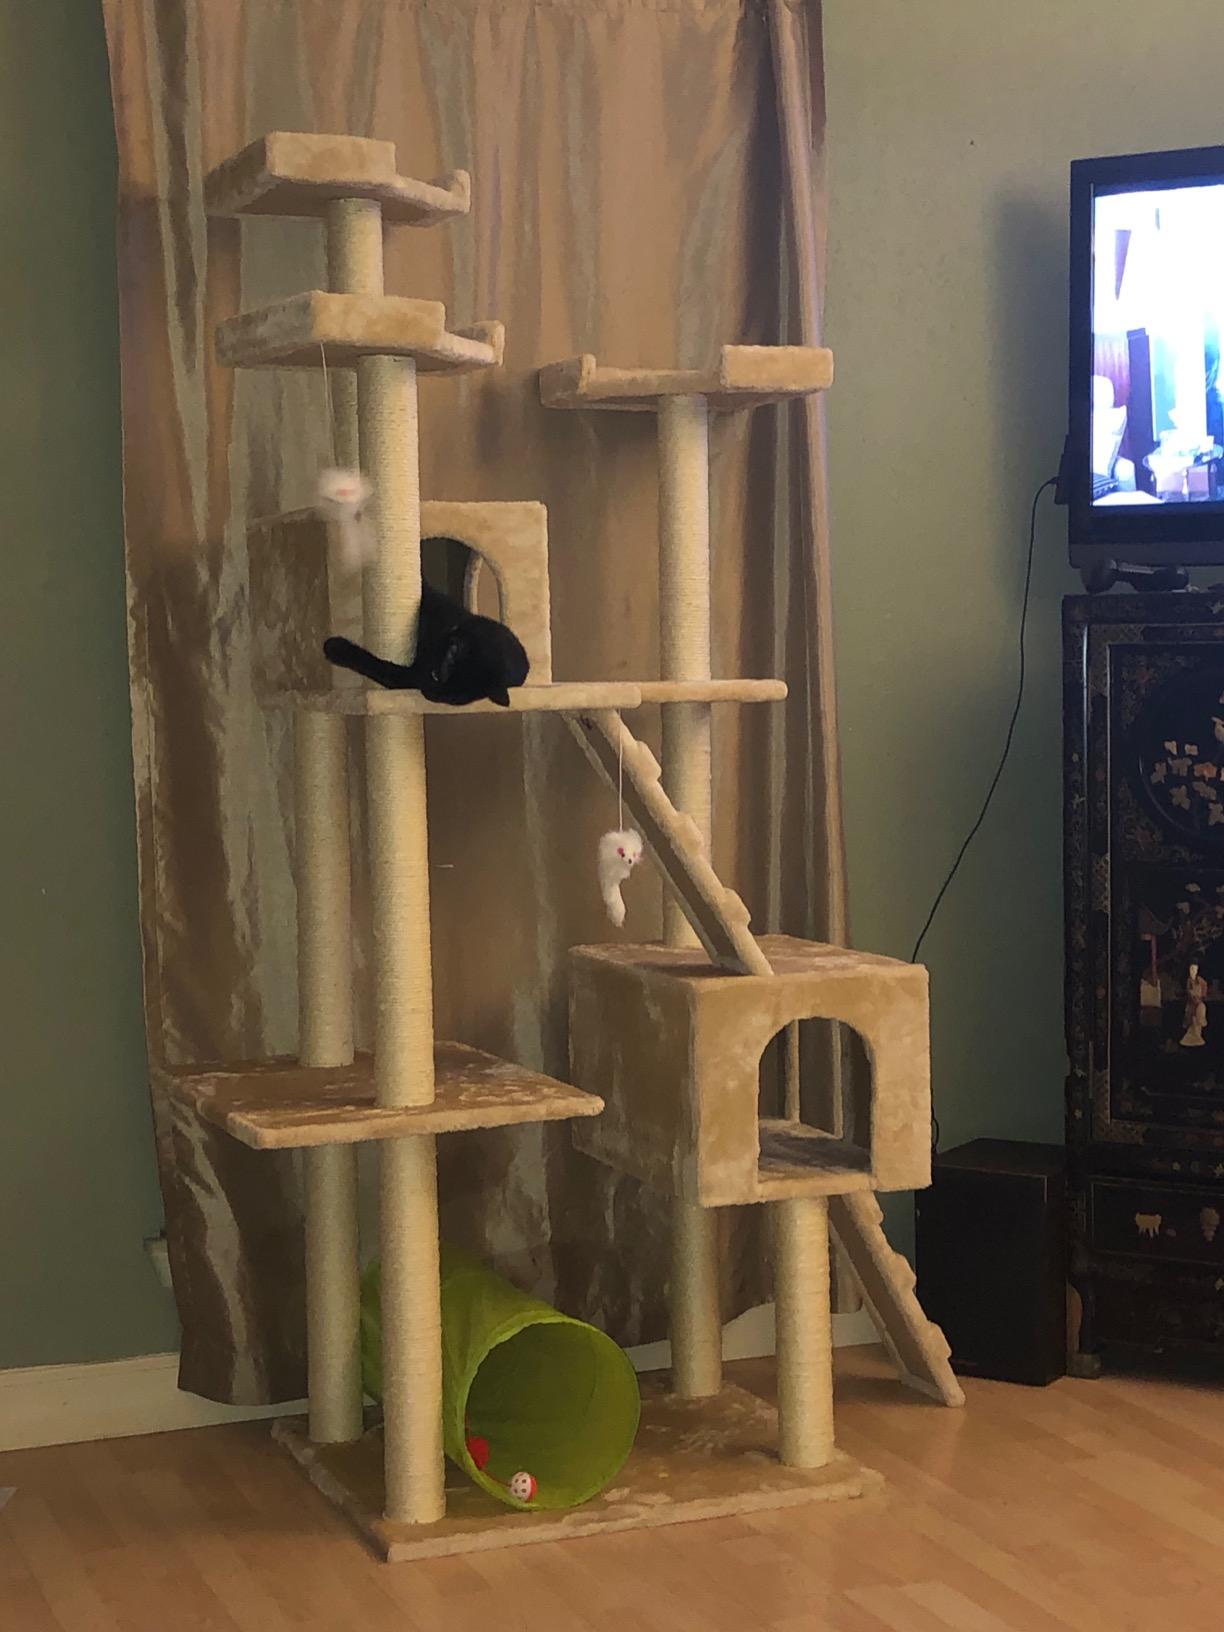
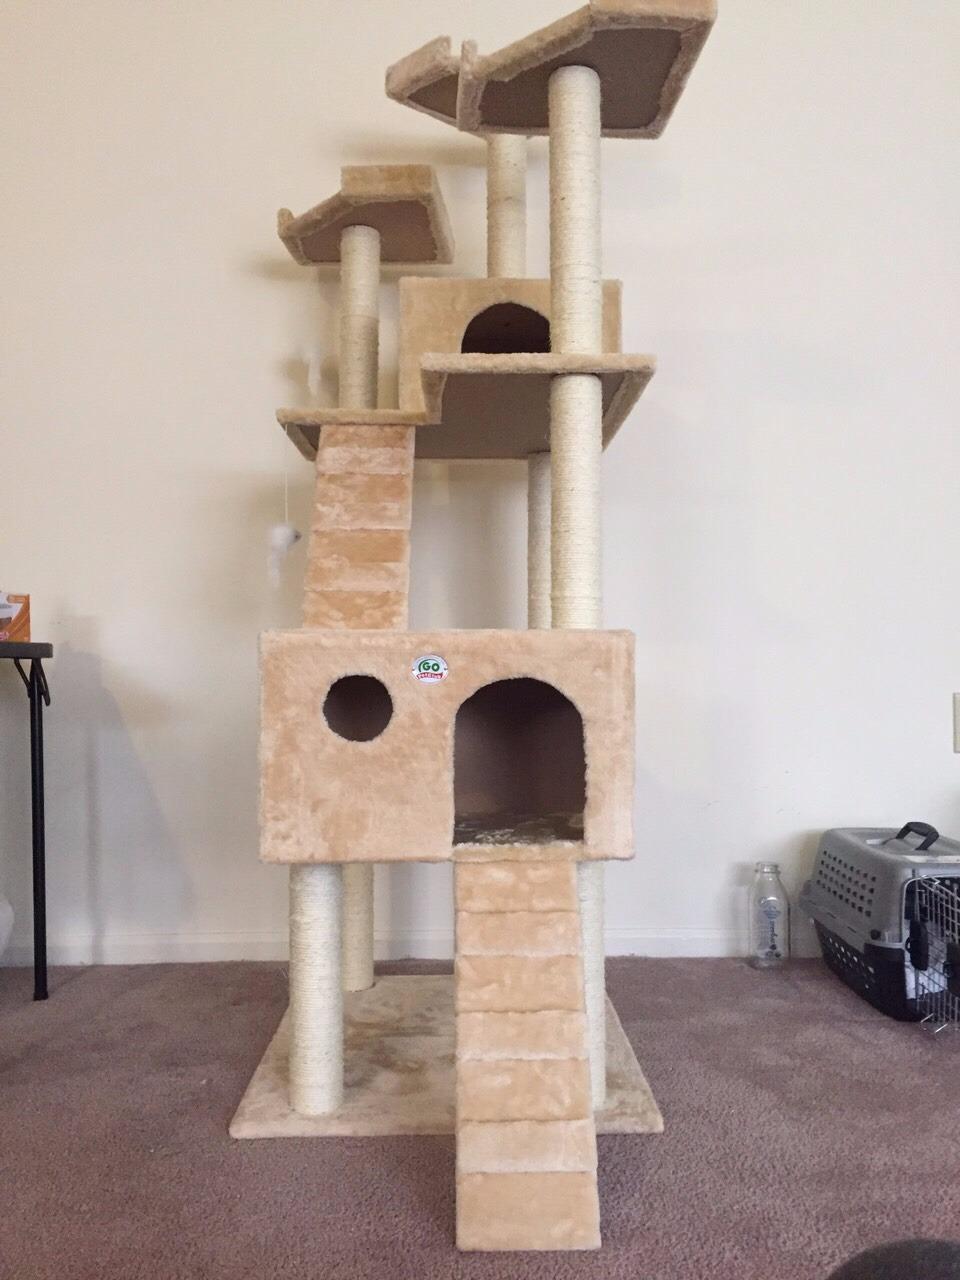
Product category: items_cat tree
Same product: yes